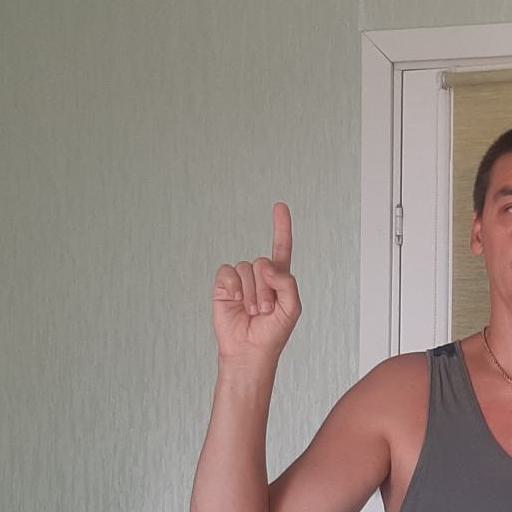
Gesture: one